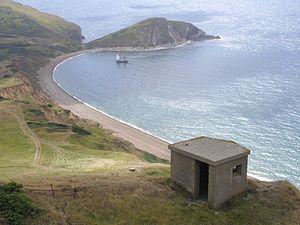
L'île de Purbeck n'est pas réellement une île mais une péninsule. L'île fait partie du district de Purbeck dans le comté du Dorset, en Angleterre.